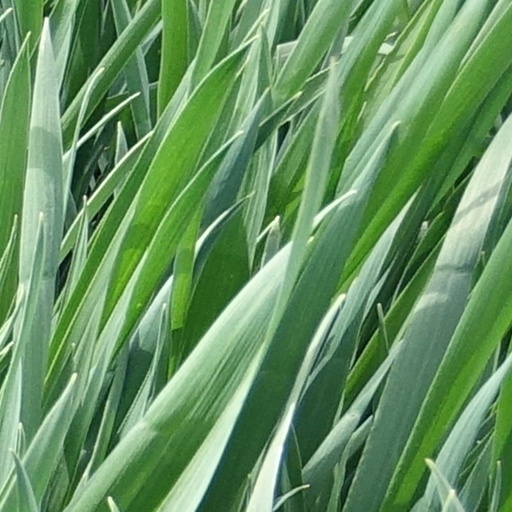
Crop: wheat